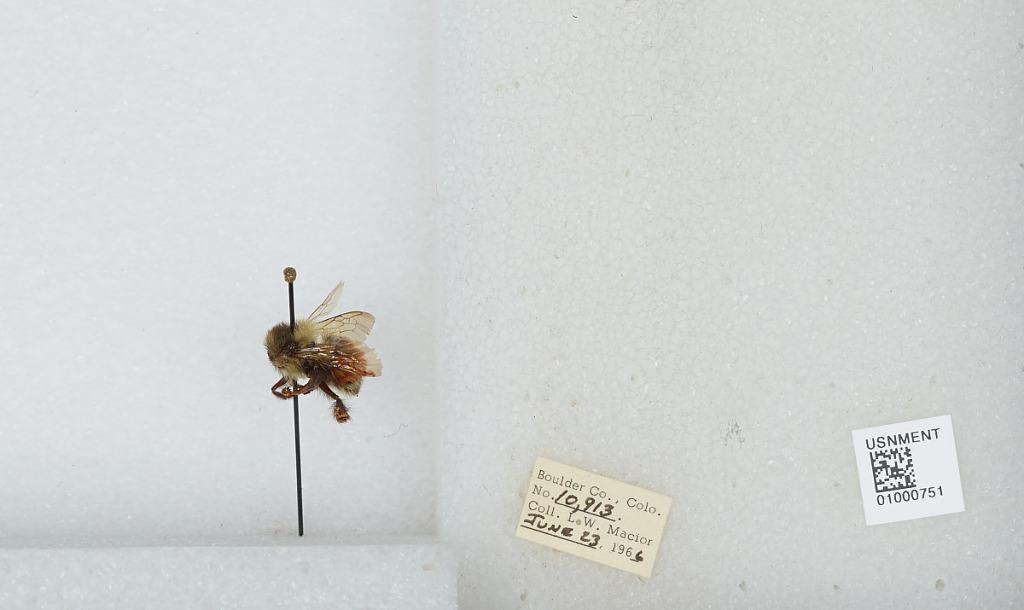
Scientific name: Bombus (Pyrobombus) melanopygus Nylander
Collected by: L. Macior
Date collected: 1966-6-23
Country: United States
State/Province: Colorado
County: Boulder
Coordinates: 40.015, -105.27